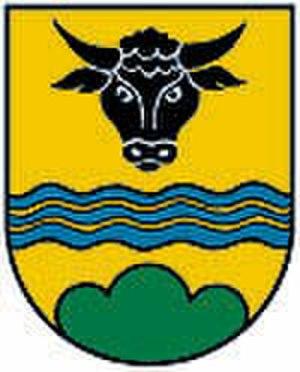
Aurach am Hongar est une commune autrichienne du district de Vöcklabruck en Haute-Autriche.